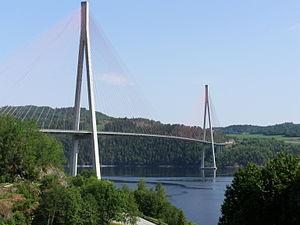
Le pont de Skarnsundet est un pont à haubans de 530 m de portée qui franchit le détroit de Skarnsundet en Norvège Original description:Mittwoch, 4. Juni 2008, Tag 23. Skarnsundbrücke am Übergang Beitstadfjord / Trondheimfjord. Auf dem Weg nach Trondheim, Straße westlich des Fjords.
Cette liste de ponts de Norvège a pour vocation de présenter une liste de ponts remarquables de Norvège, tant par leurs caractéristiques dimensionnelles, que par leur intérêt architectural ou historique.
Cette liste des ponts à haubans remarquables recense les ponts à haubans présentant des portées supérieures à 300 m, classés par ordre décroissant de longueur. Cet indicateur de classement est le plus couramment utilisé pour hiérarchiser les ponts à haubans. Si un pont a une longueur de travée supérieure à un autre, ce n'est pas pour autant que sa longueur de rive à rive ou d'ancrage à ancrage est supérieure à celle de celui-ci. Néanmoins la longueur de la travée principale est souvent en corrélation avec la hauteur des pylônes et la complexité pour la conception et le calcul de l'ouvrage. En tête de cette liste, il faut ajouter le pont haubané Yavuz Sultan Selim qui enjambe le Bosphore, inauguré le 26 août 2016 et dont la travée centrale atteint 1 408 mètres de longueur ; de tous les ponts existant au monde, il est également le plus large et est équipé des plus hauts pylônes de haubans.
Le pont Skarnsund est un pont à haubans en béton de 1 010 mètres de long qui traverse le détroit Skarnsundet, dans la municipalité d'Inderøy, dans le comté de Trøndelag, en Norvège.